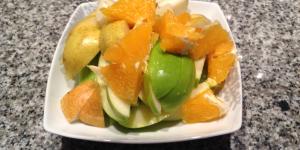
ensalada de frutas para bajar peso